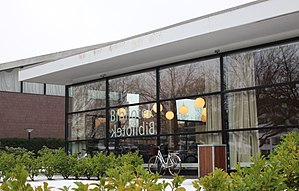
Lyngby-Taarbæk Bibliotekerne
Virum Mikrobibliotek.
Lyngby-Taarbæk Bibliotekerne er det kommunale bibliotekssystem i Lyngby-Taarbæk Kommune.